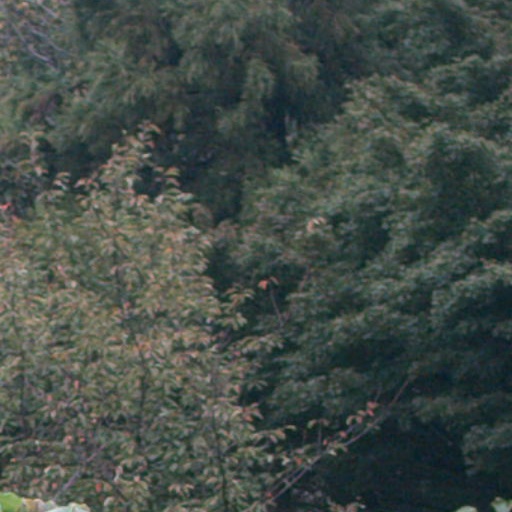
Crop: cassava